Auckland Cup Week

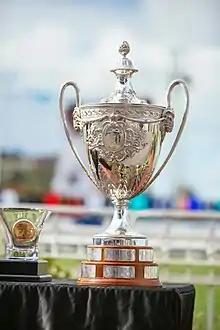
The Barfoot & Thompson Auckland Cup trophy which Auckland Cup Week is named after. This trophy was gifted to the Auckland Racing Club by Moss Davis in the 1930s after he purchased it at a Christie's auction in London. The priceless trophy was commissioned by Queen Victoria in the 1880s and made by her personal jeweller, House of Garrard.

Auckland Cup Week is one of New Zealand's major annual thoroughbred racing carnivals and is the country's richest offering stakes. Held in Auckland in early March, the carnival comprises two days of racing and entertainment at Ellerslie Racecourse - Vodafone Derby Day and Barfoot & Thompson Auckland Cup Day.